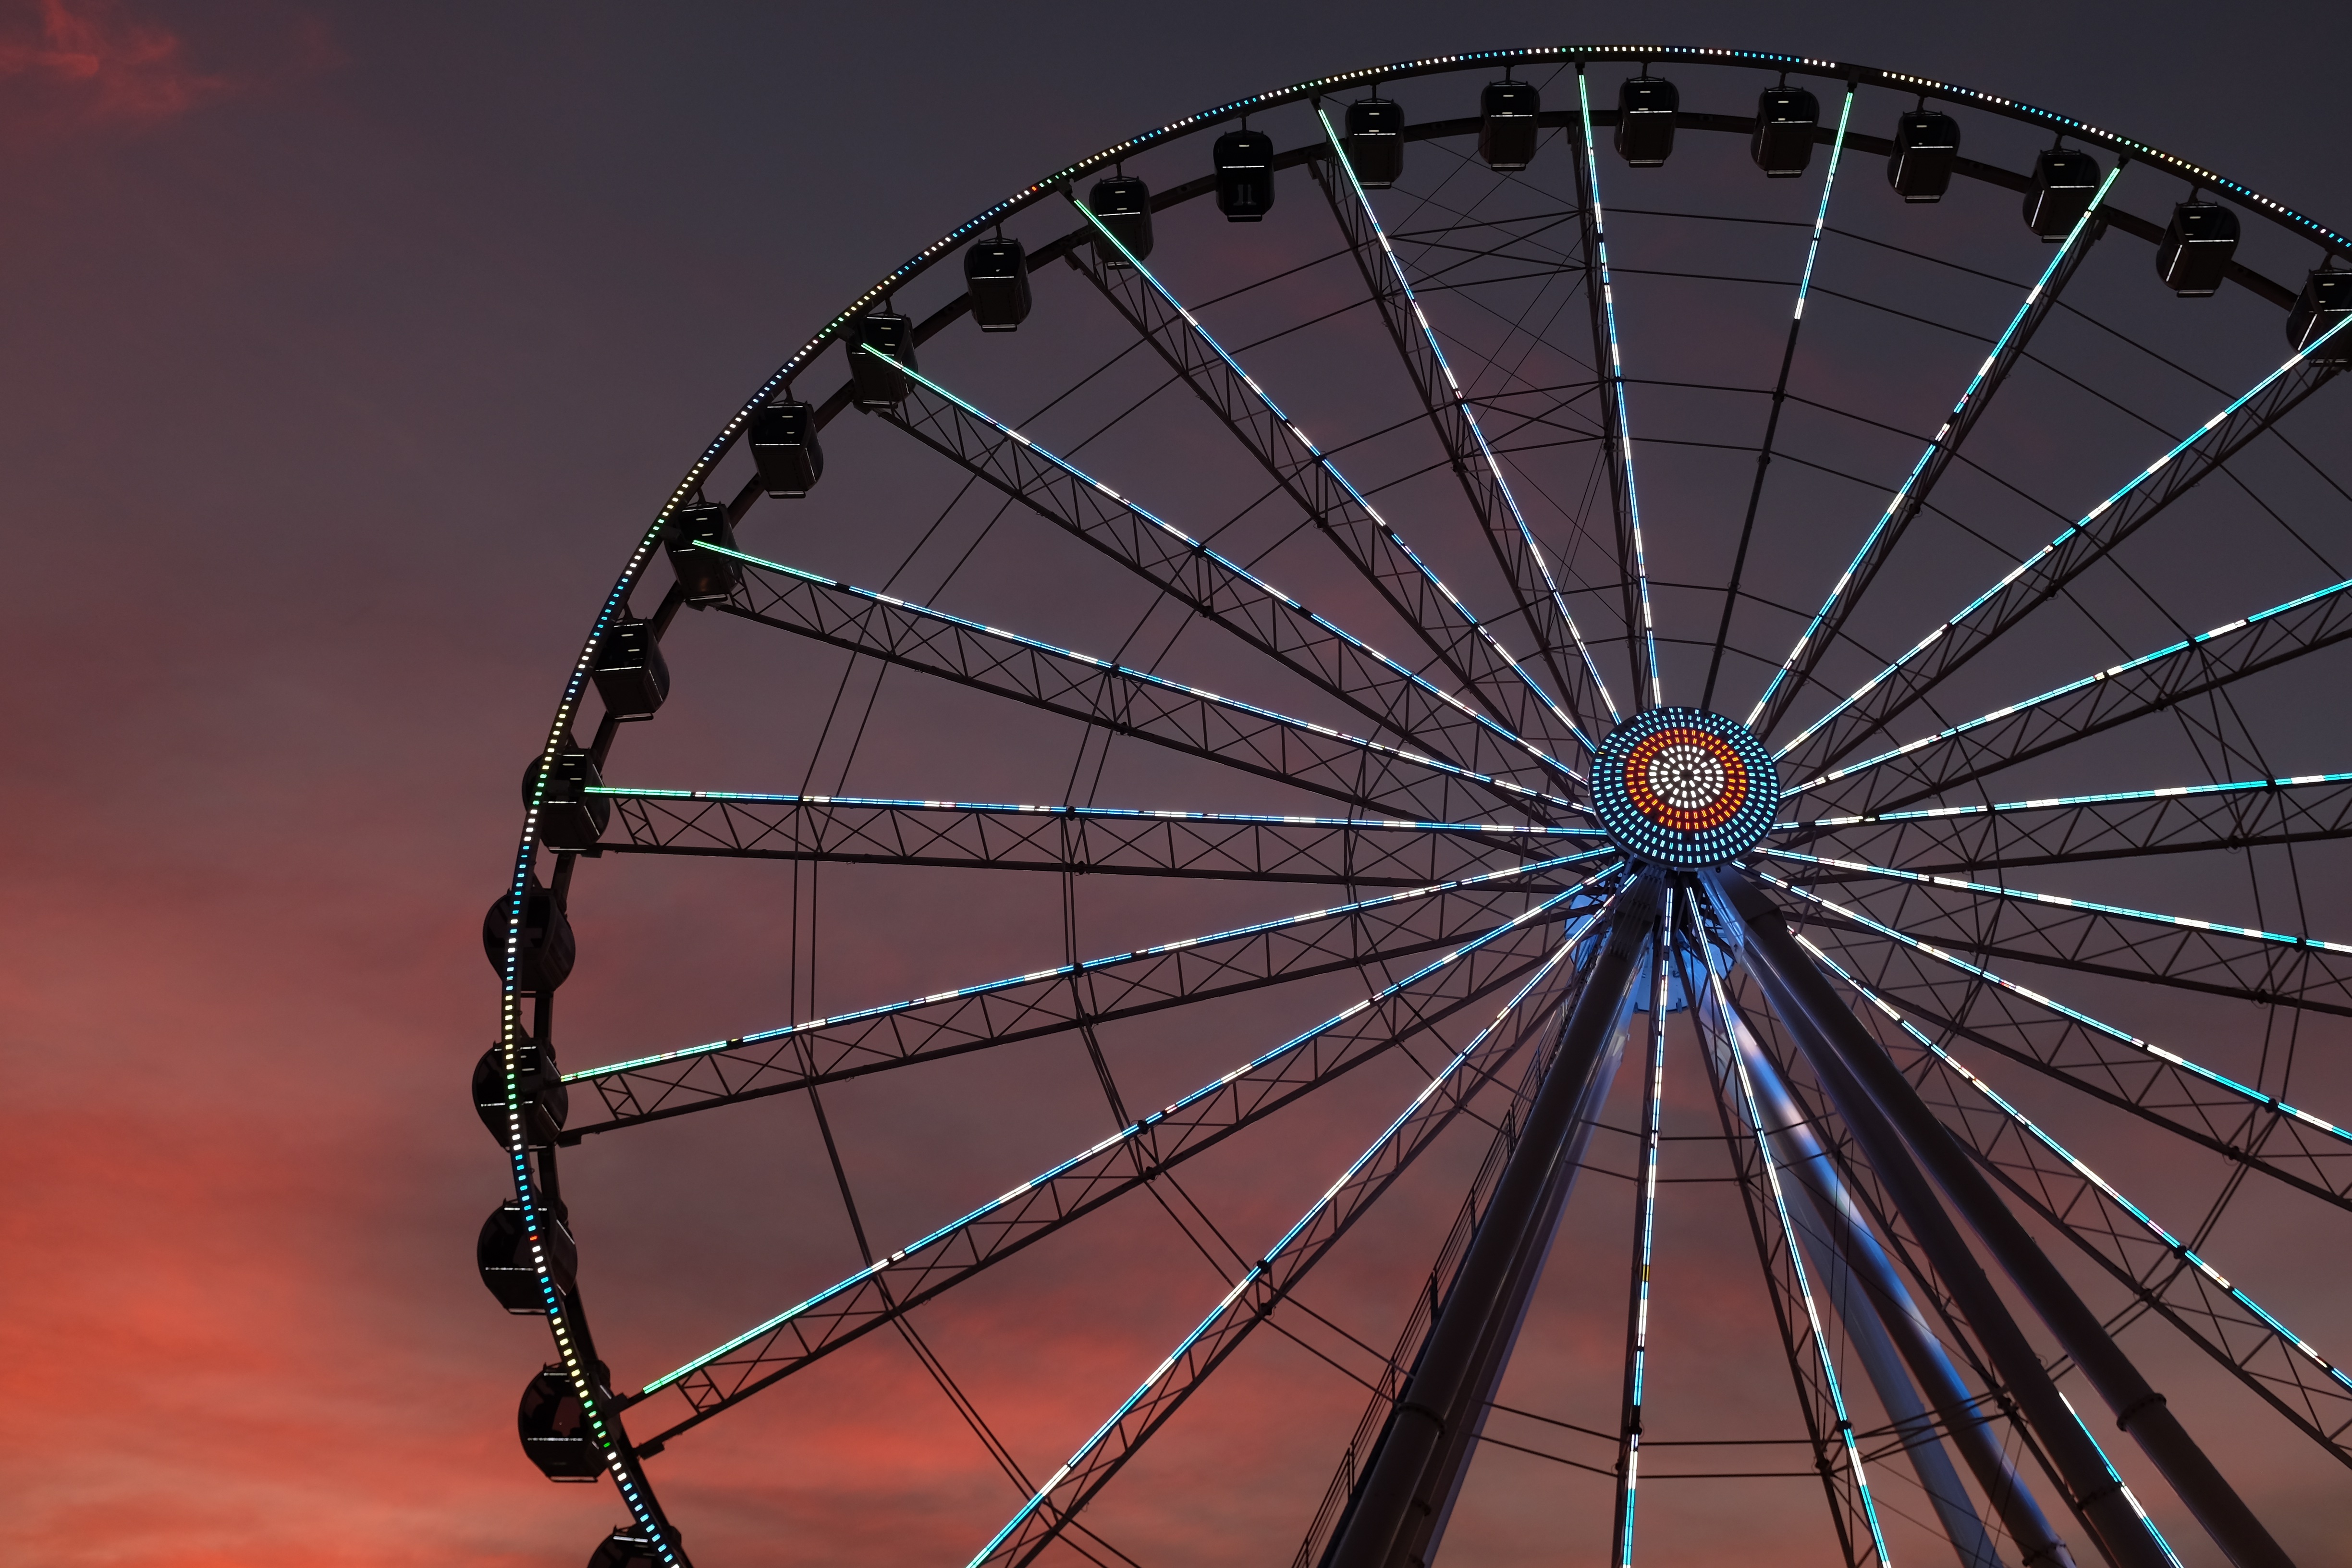
wheel, recreation, ferris wheel, symmetry, tourist attraction, bicycle wheel, outdoor recreation, geographical feature